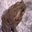
Label: frog